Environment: real
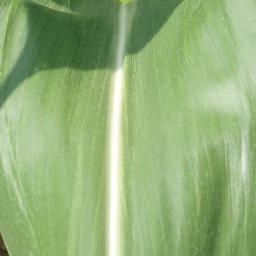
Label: healthy